Uzi

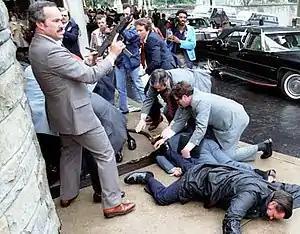
Secret Service agents cover Press Secretary James Brady and police officer Thomas Delahanty during the assassination attempt of President Ronald Reagan by John Hinckley Jr. on March 30, 1981. Secret Service agent Robert Wanko unfolds the stock of an Uzi in case of further attack.

Total sales of the weapon to date (end of 2001) has netted IMI over 2 billion US dollars, with over 90 countries using the weapons either for their armed forces or in law enforcement.